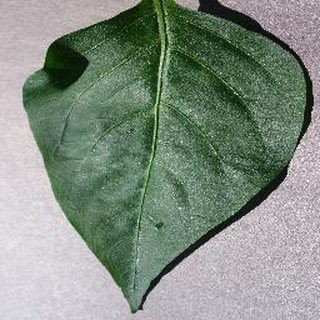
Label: healthy_bell_pepper